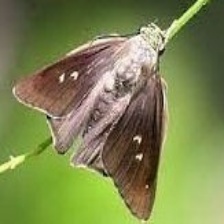
Species: COMMON BANDED AWL